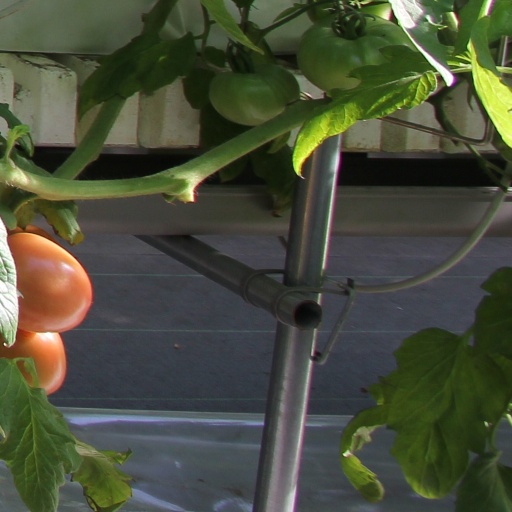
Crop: tomato